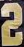
Number: 2